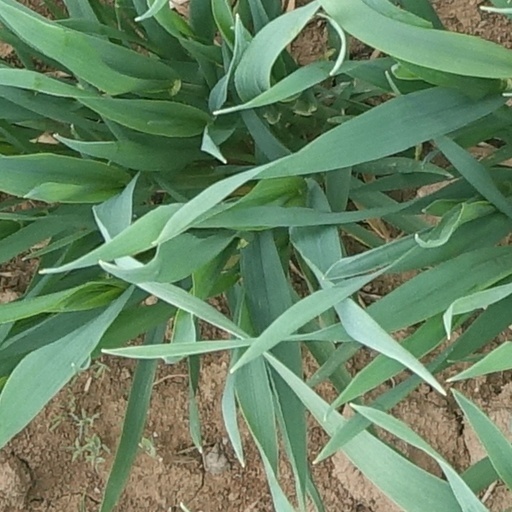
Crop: wheat